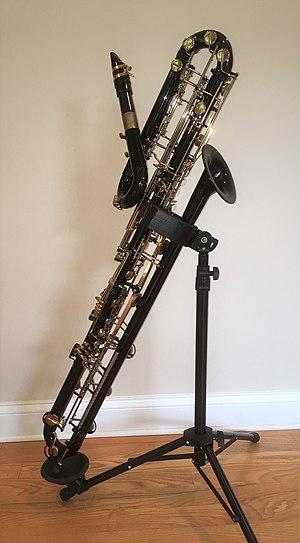
La clarinette contrebasse est souvent utilisée en ensemble de clarinettes et en orchestre d'anches simples. Elle permet d'obtenir en ensemble un soutien exemplaire faisant ressortir les harmoniques des autres instruments. Arnold Schönberg l'a utilisée dans ses Orchestrestücke op. 16. Le compositeur français Jean-Louis Agobet a composé en 2002 le concerto Génération pour trois clarinettes et orchestre incluant une importante partie de clarinette contrebasse.